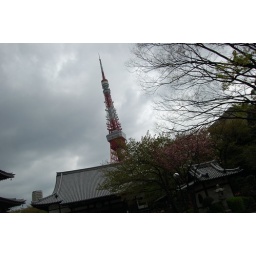
Tokyo Tower in the gray sky